Jutta Müller

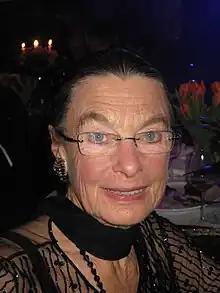
Müller in 2009

Jutta Müller ( Lötzsch; 13 December 1928 – 2 November 2023) was a German figure skater and one of the most successful figure skating coaches worldwide.